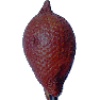
Label: Salak 1